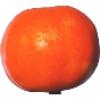
Label: Clementine 1